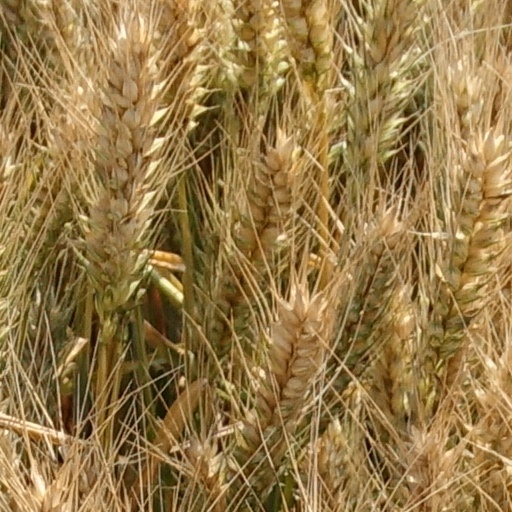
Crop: wheat